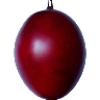
Label: tamarillo